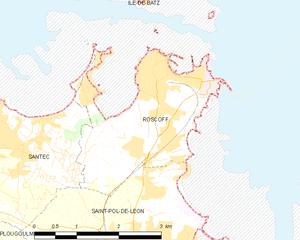
Roscoff [ʁɔskɔf], est une commune française du Léon située sur la côte nord de la Bretagne, dans le département du Finistère.